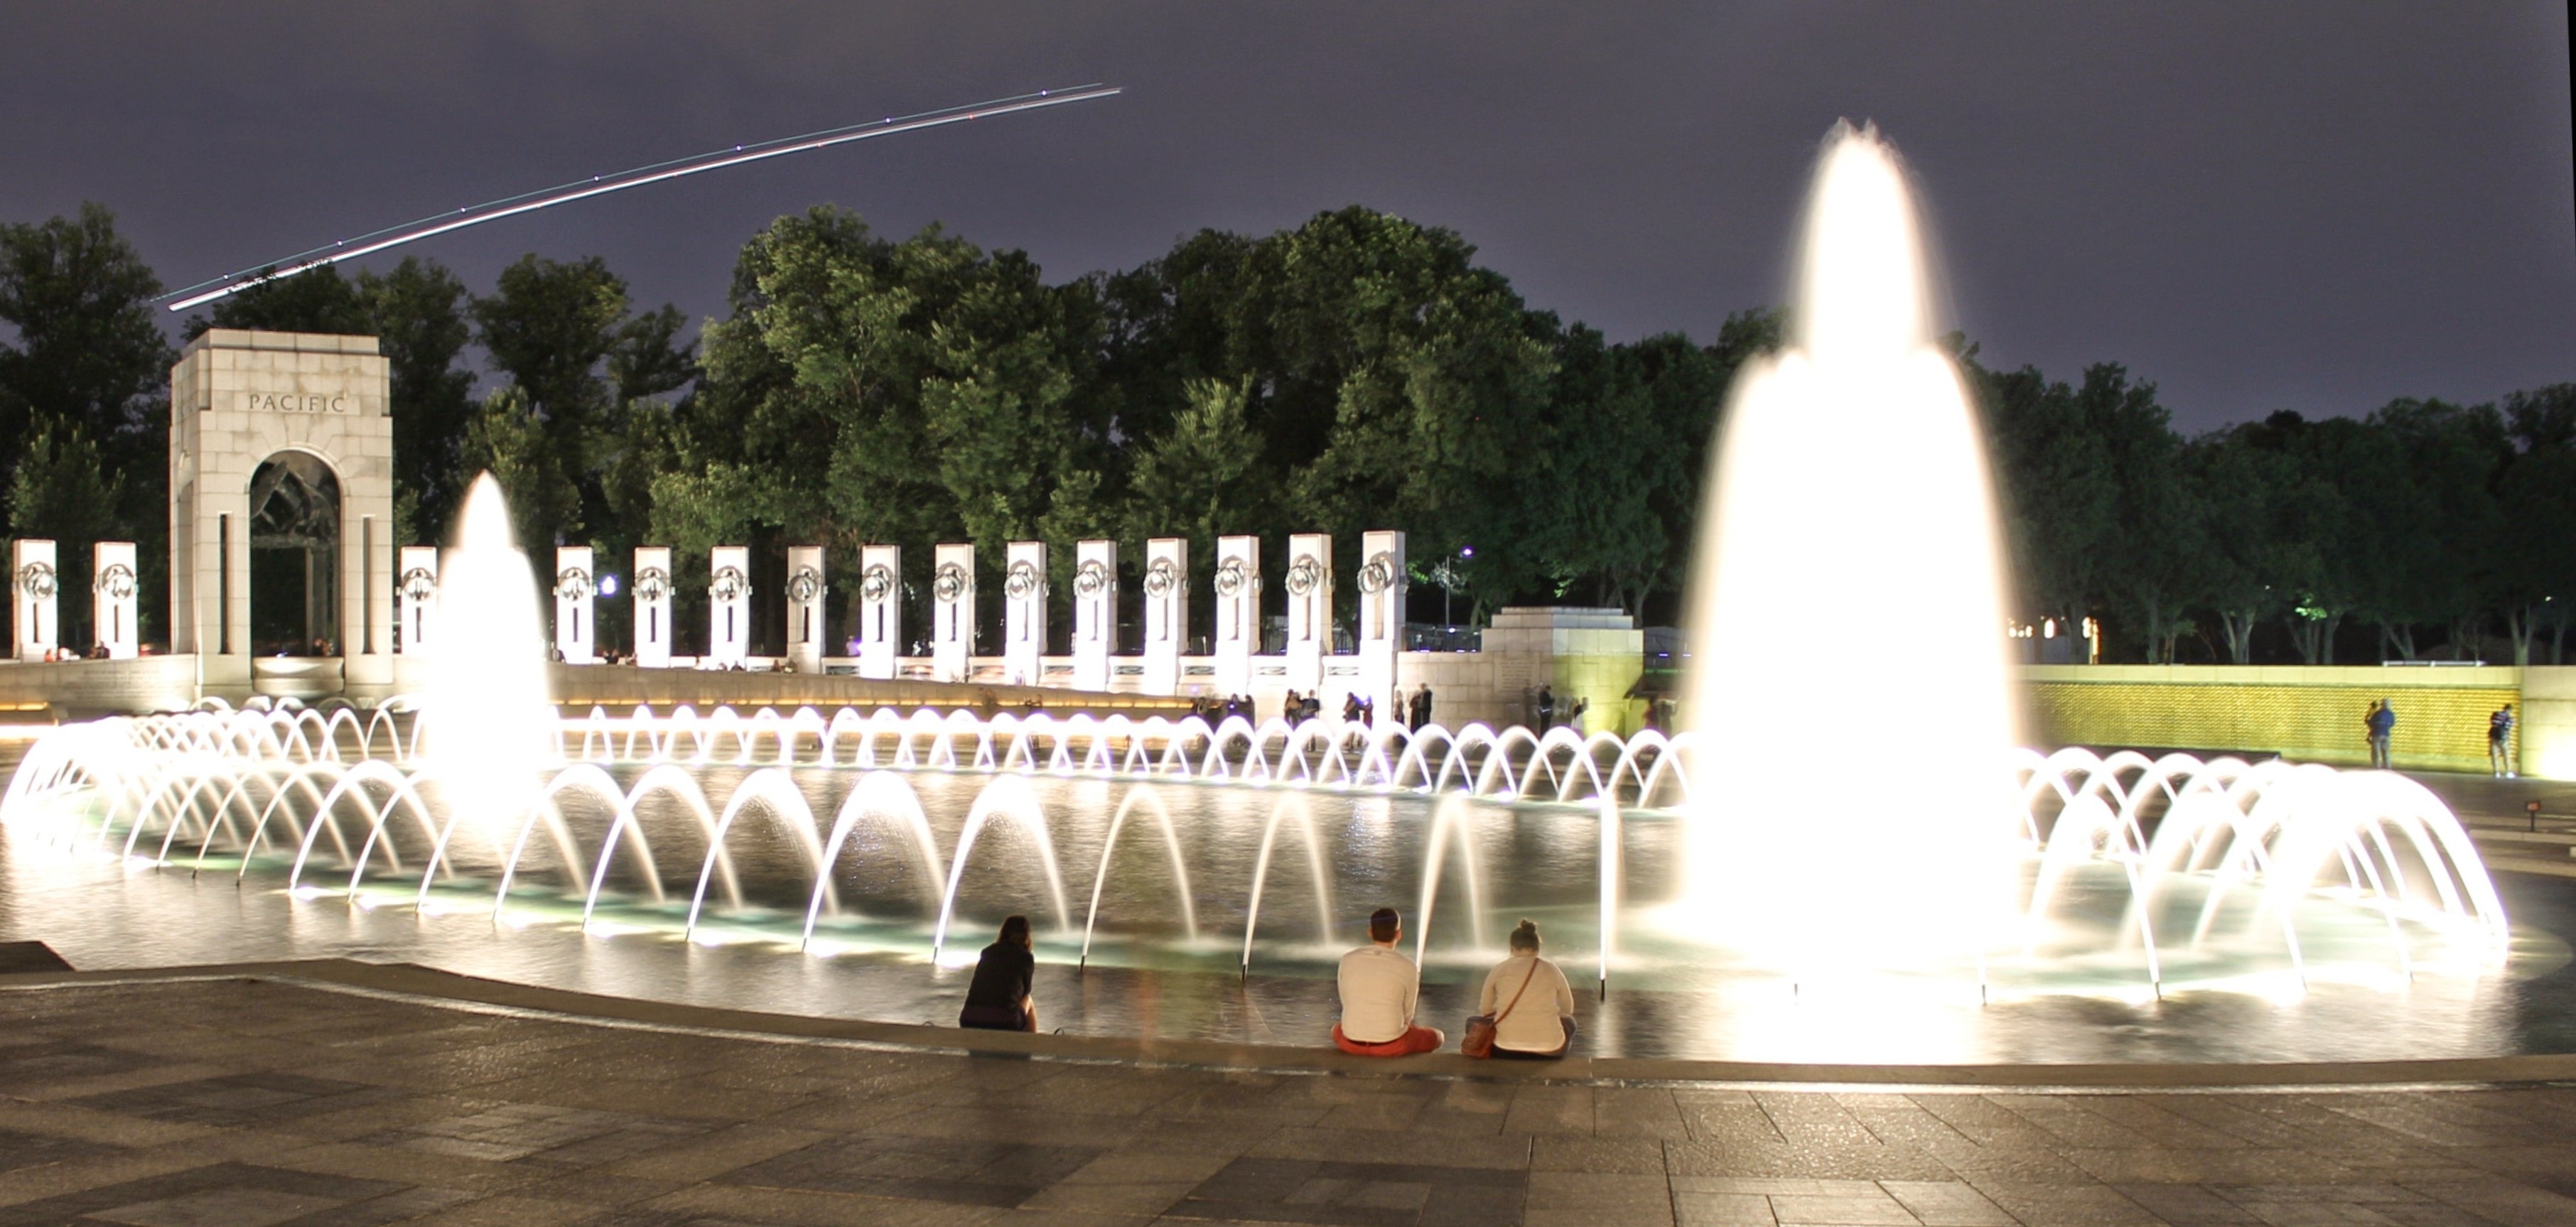
monument, military, usa, landmark, world, washington, dc, memorial, war, marble, fountain, wwii, granite, 2, water feature